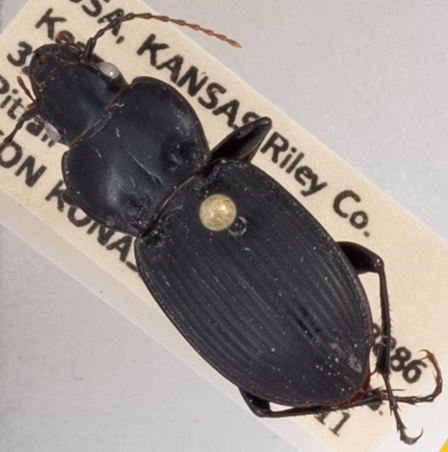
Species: Cyclotrachelus seximpressus
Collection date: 2019-09-11
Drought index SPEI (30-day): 1.498
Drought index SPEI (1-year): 1.69
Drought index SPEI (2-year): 1.029